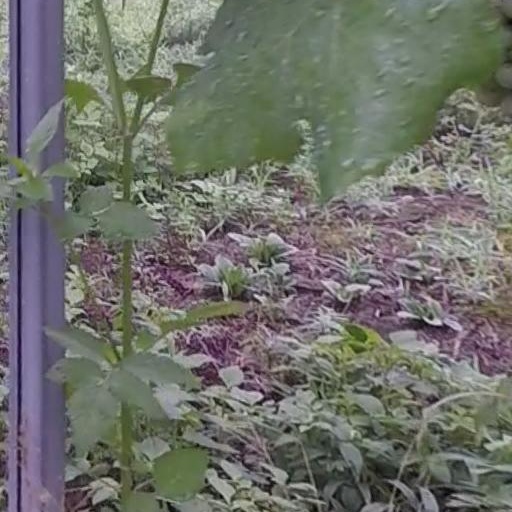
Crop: grape